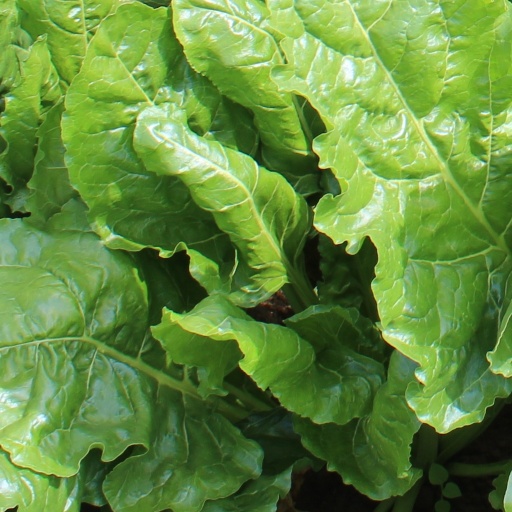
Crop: sugar beet